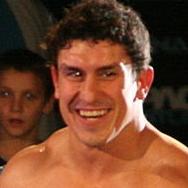
Age: 30